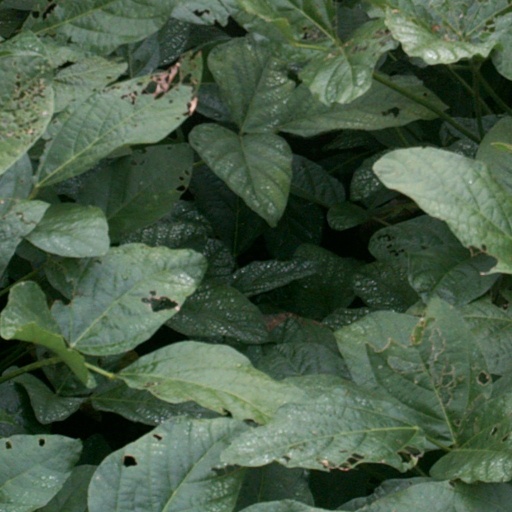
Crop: soybean